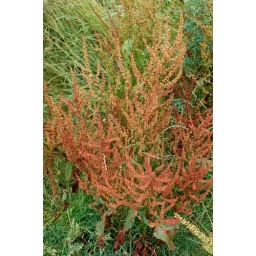
Rumex obtusifolius (Broad Leaved Dock) - 1b - mature plant in fruit